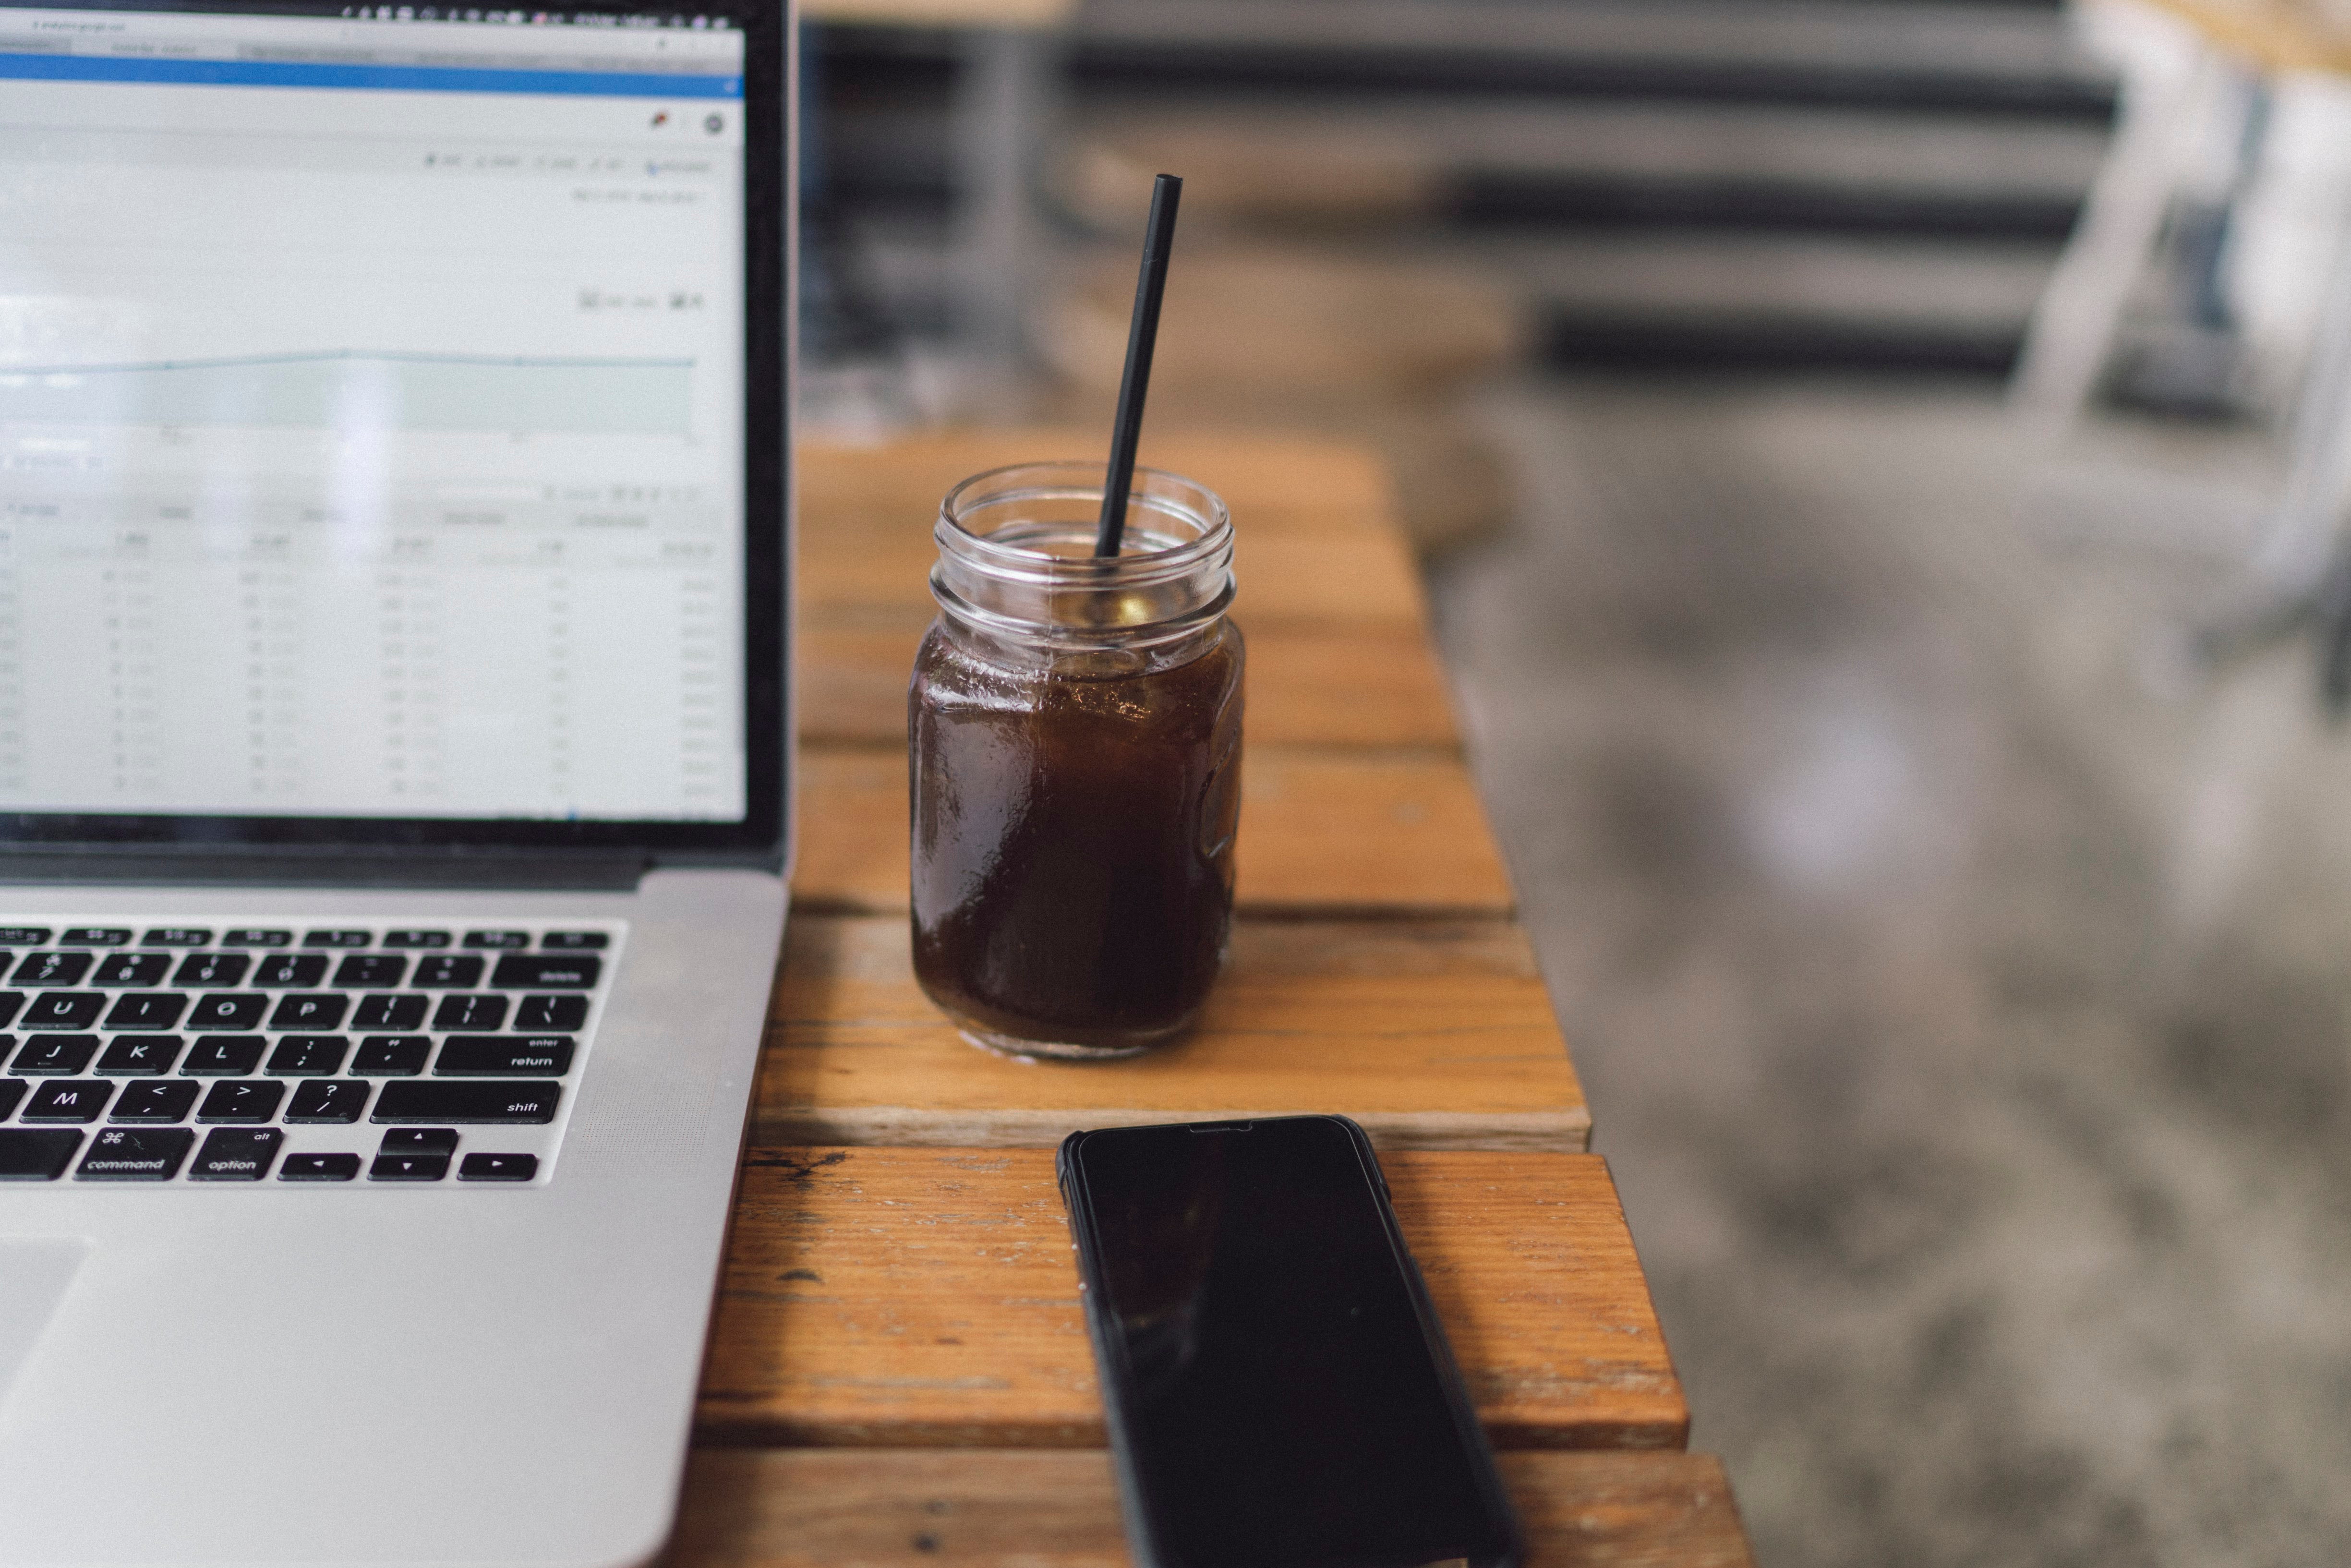
wood, technology, hardwood, table, electronic device, room, wood stain